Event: Nepal Earthquake
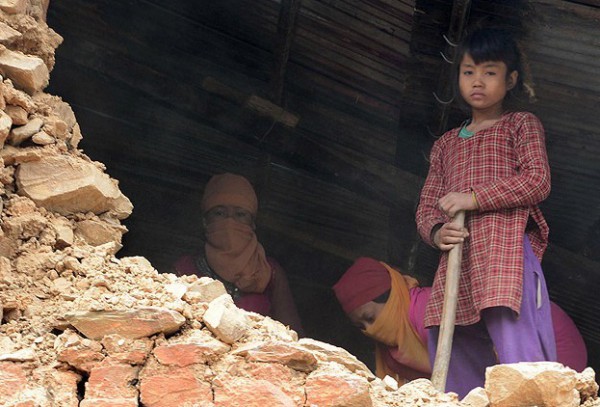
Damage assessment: damage